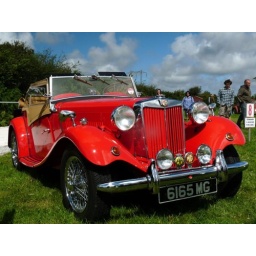
Rea ~andrew's lovely MG TD a 1950 machine and guest in cars of interest section of the show &amp;amp; shine.